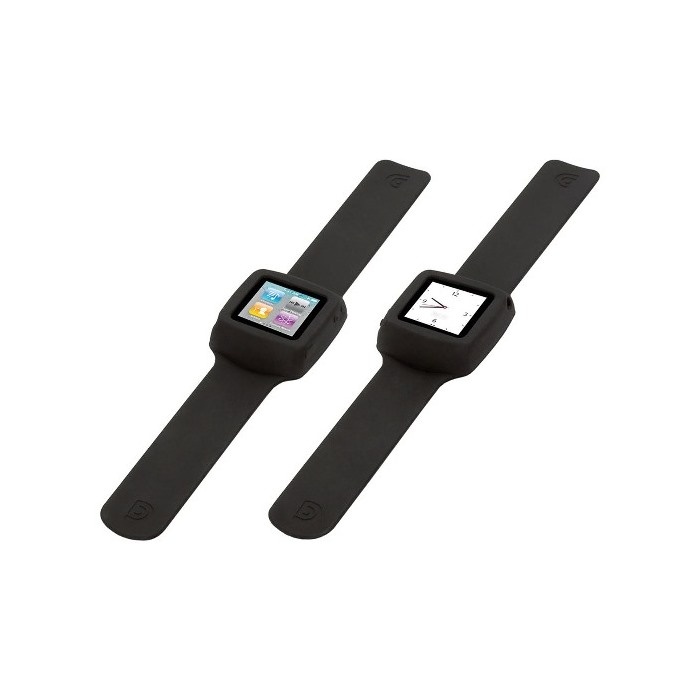
Griffin GB02202 Slap Band for iPod Nano 6 Black
Flexible spring-steel band wrapped in soft silicone snaps securely around your wrist to keep your iPod nano close at hand Thick silicone frame protects your multi-touch display, volume controls and dock connector Frame covers the volume and sleep/wake buttons with protective silicone but still allows touch-through control of your iPod nano Note: -iPod not included image shown is for illustration Purpose only
Brand: Griffin
Category: Electronics > Audio > Audio Accessories > MP3 Player Accessories > MP3 Player & Mobile Phone Accessory Sets